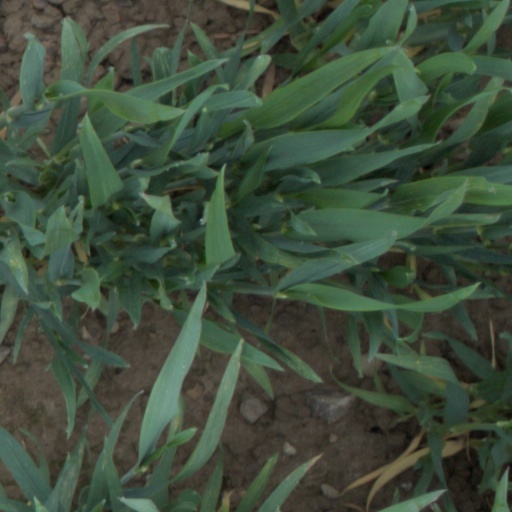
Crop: wheat